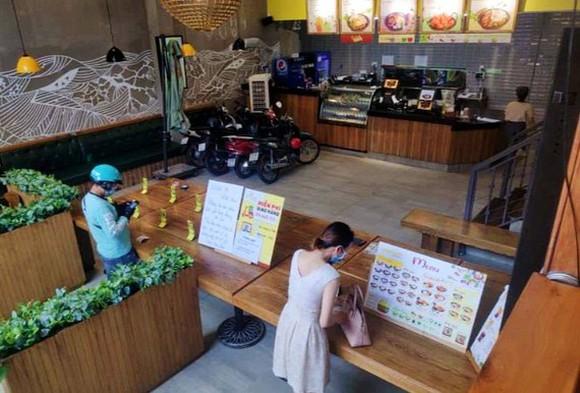
có một vài người đang đứng chờ ở cửa hàng đồ ăn